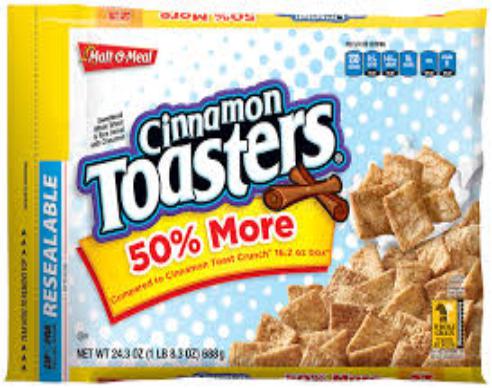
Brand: Cinnamon Toasters
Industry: Food